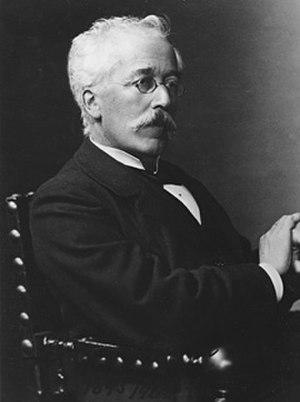
Johann Gustav Ferdinand Droysen est un historien allemand.